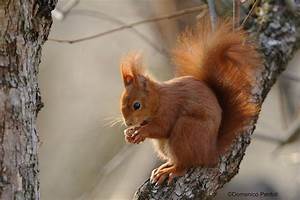
Label: squirrel